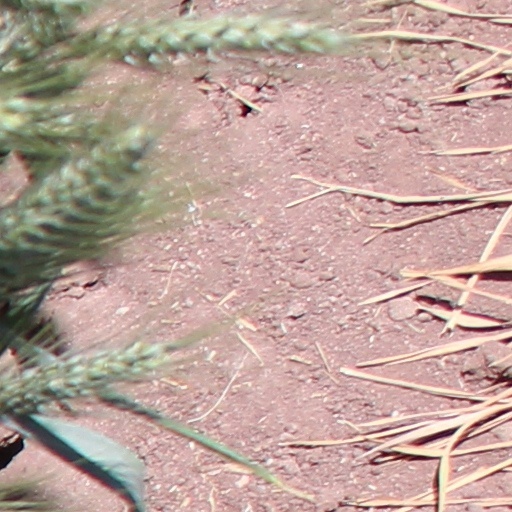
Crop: wheat